Moonshine

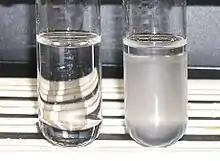
Lucas test: Negative (left) with ethanol and positive with "t"-butanol.

The Lucas test in alcohols is a test to differentiate between primary, secondary, and tertiary alcohols. It can be used to detect the levels of fusel alcohols.